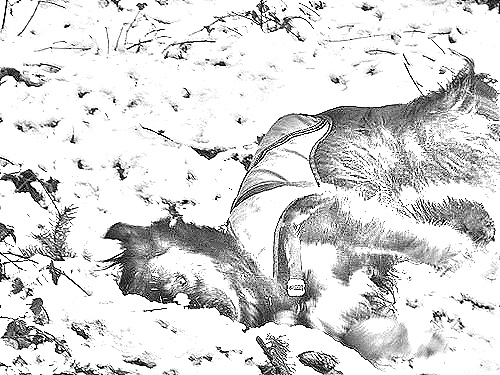
Portrait style: Sketch Portrait